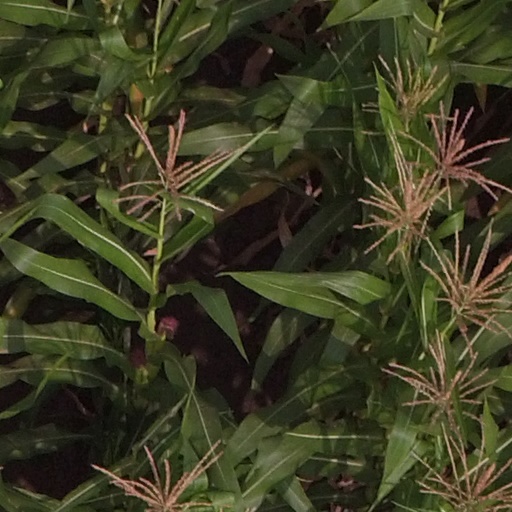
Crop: maize; corn